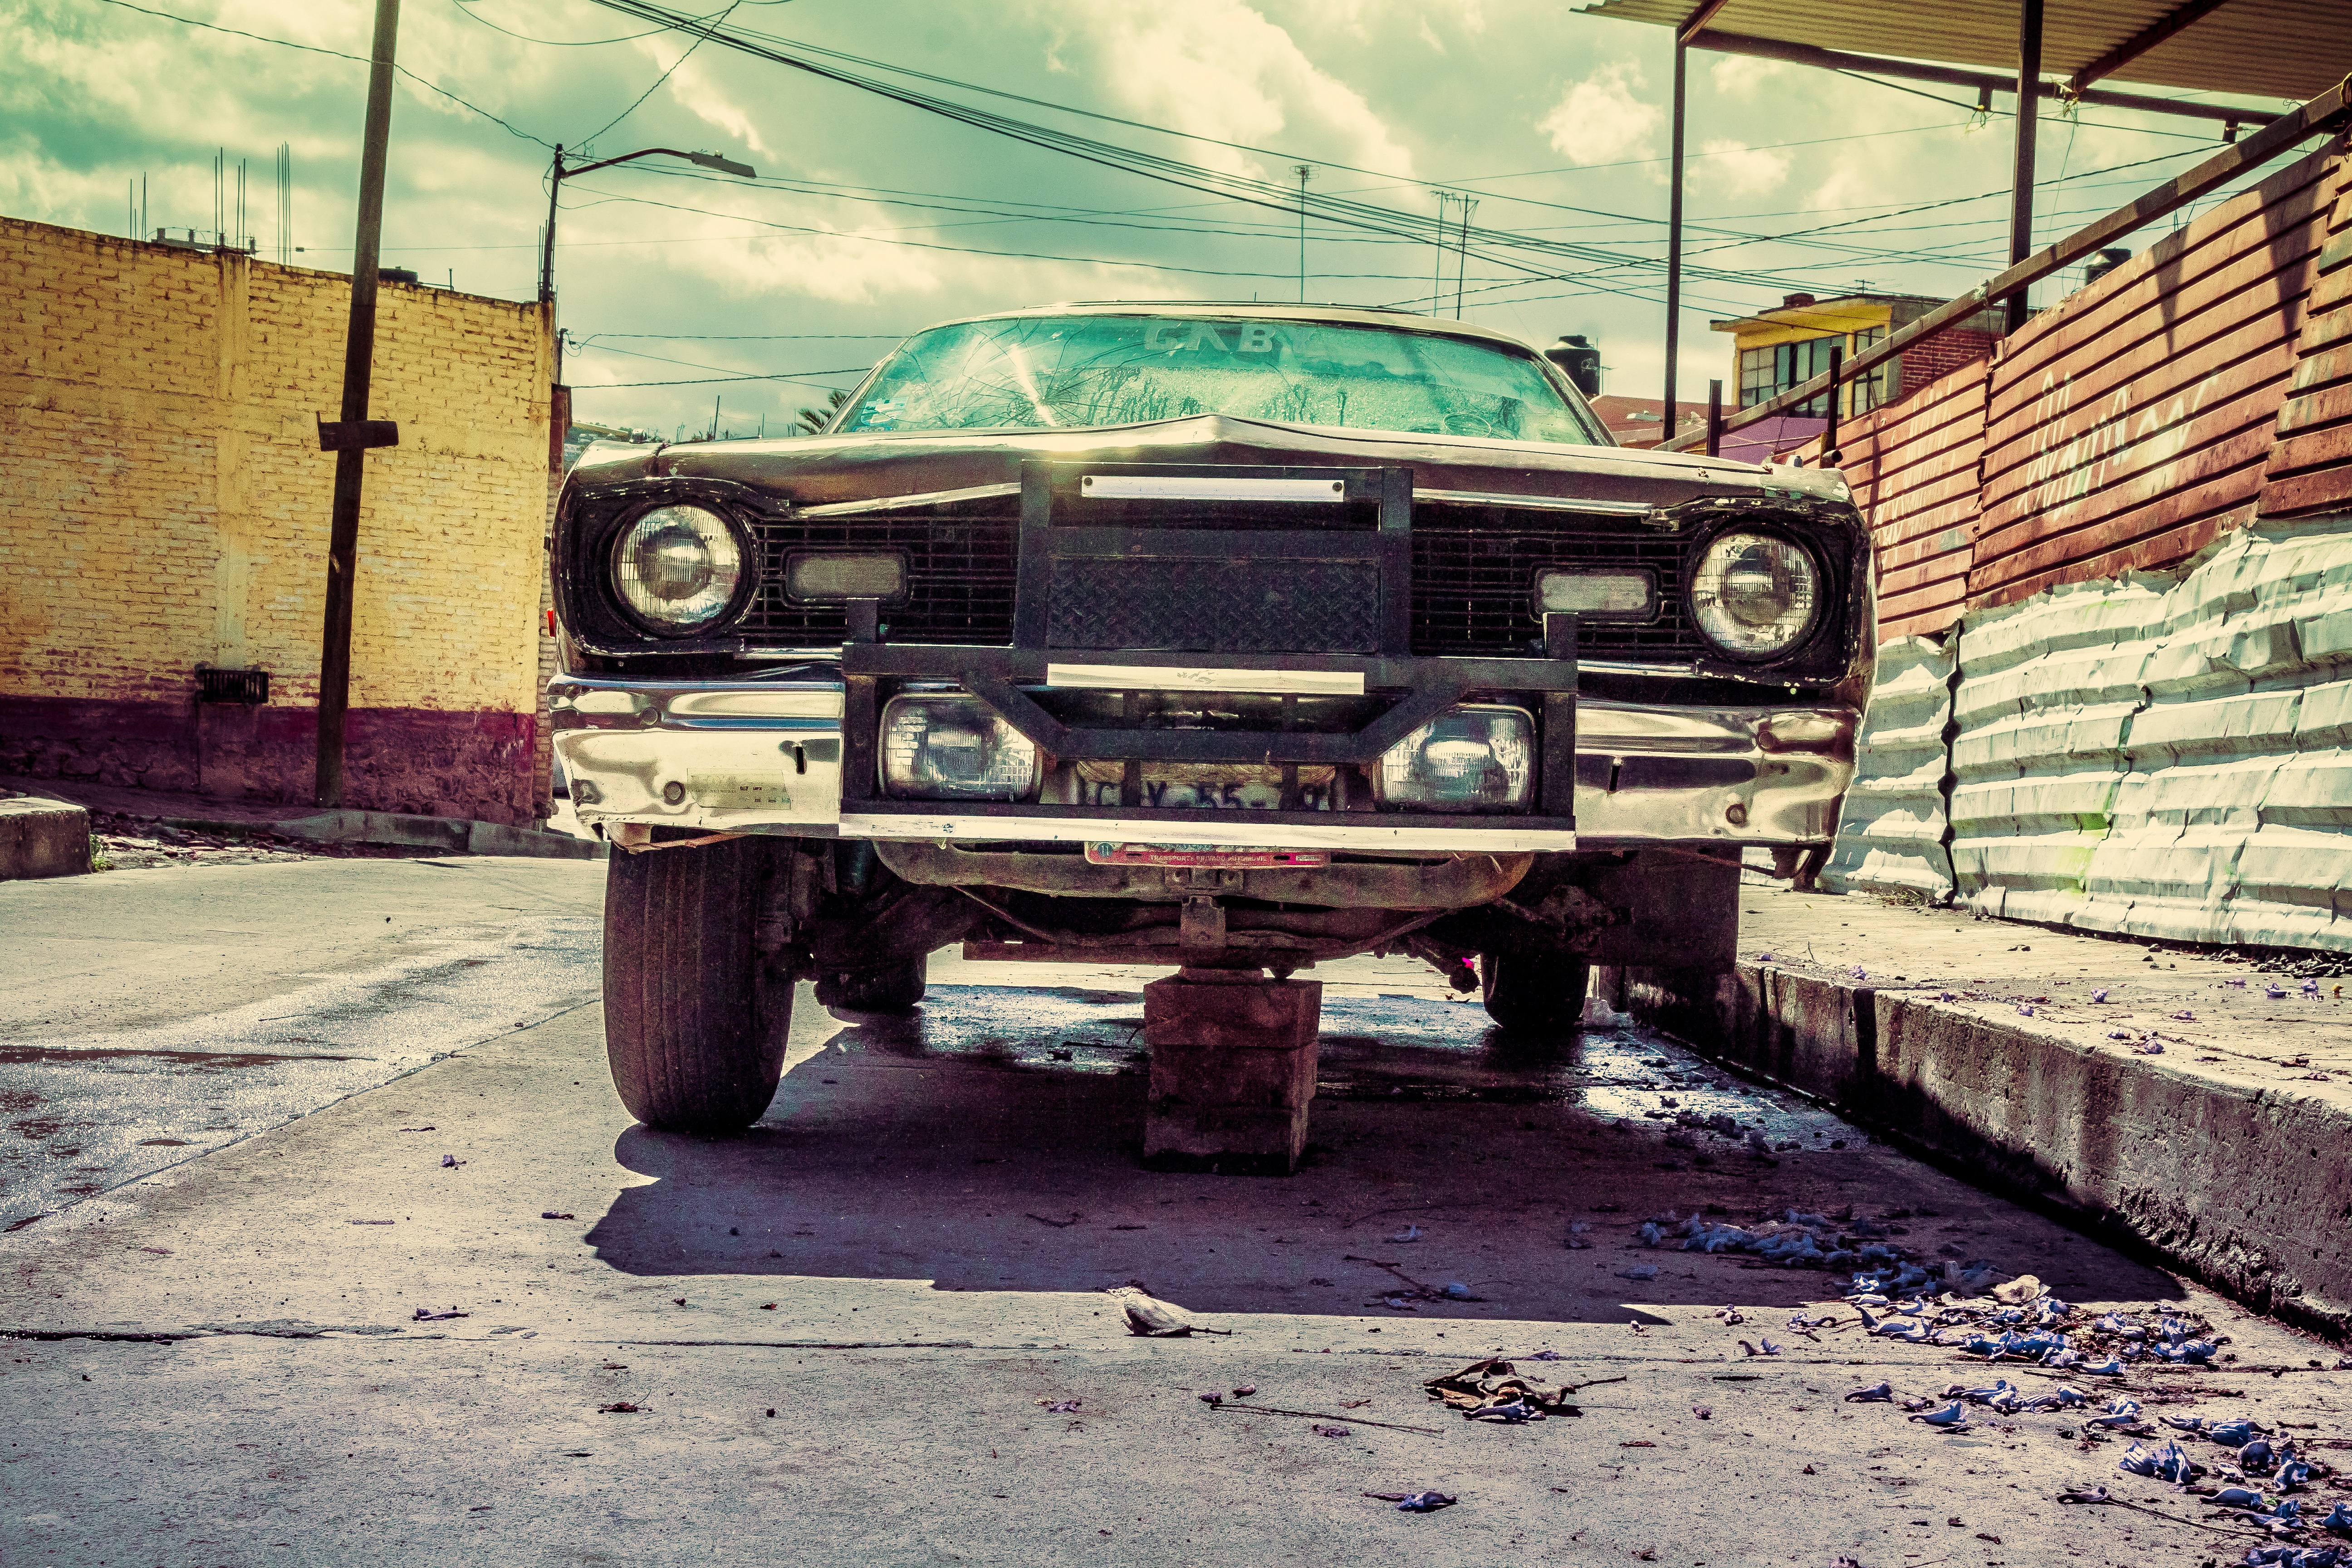
car, transport, truck, vehicle, vintage car, bumper, land vehicle, automobile make, automotive exterior, off roading